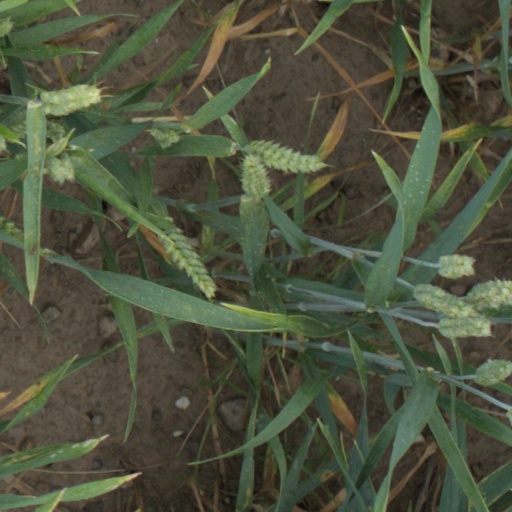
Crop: wheat